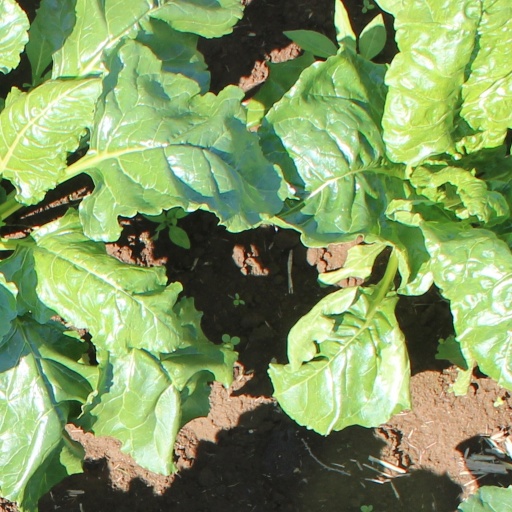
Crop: sugar beet